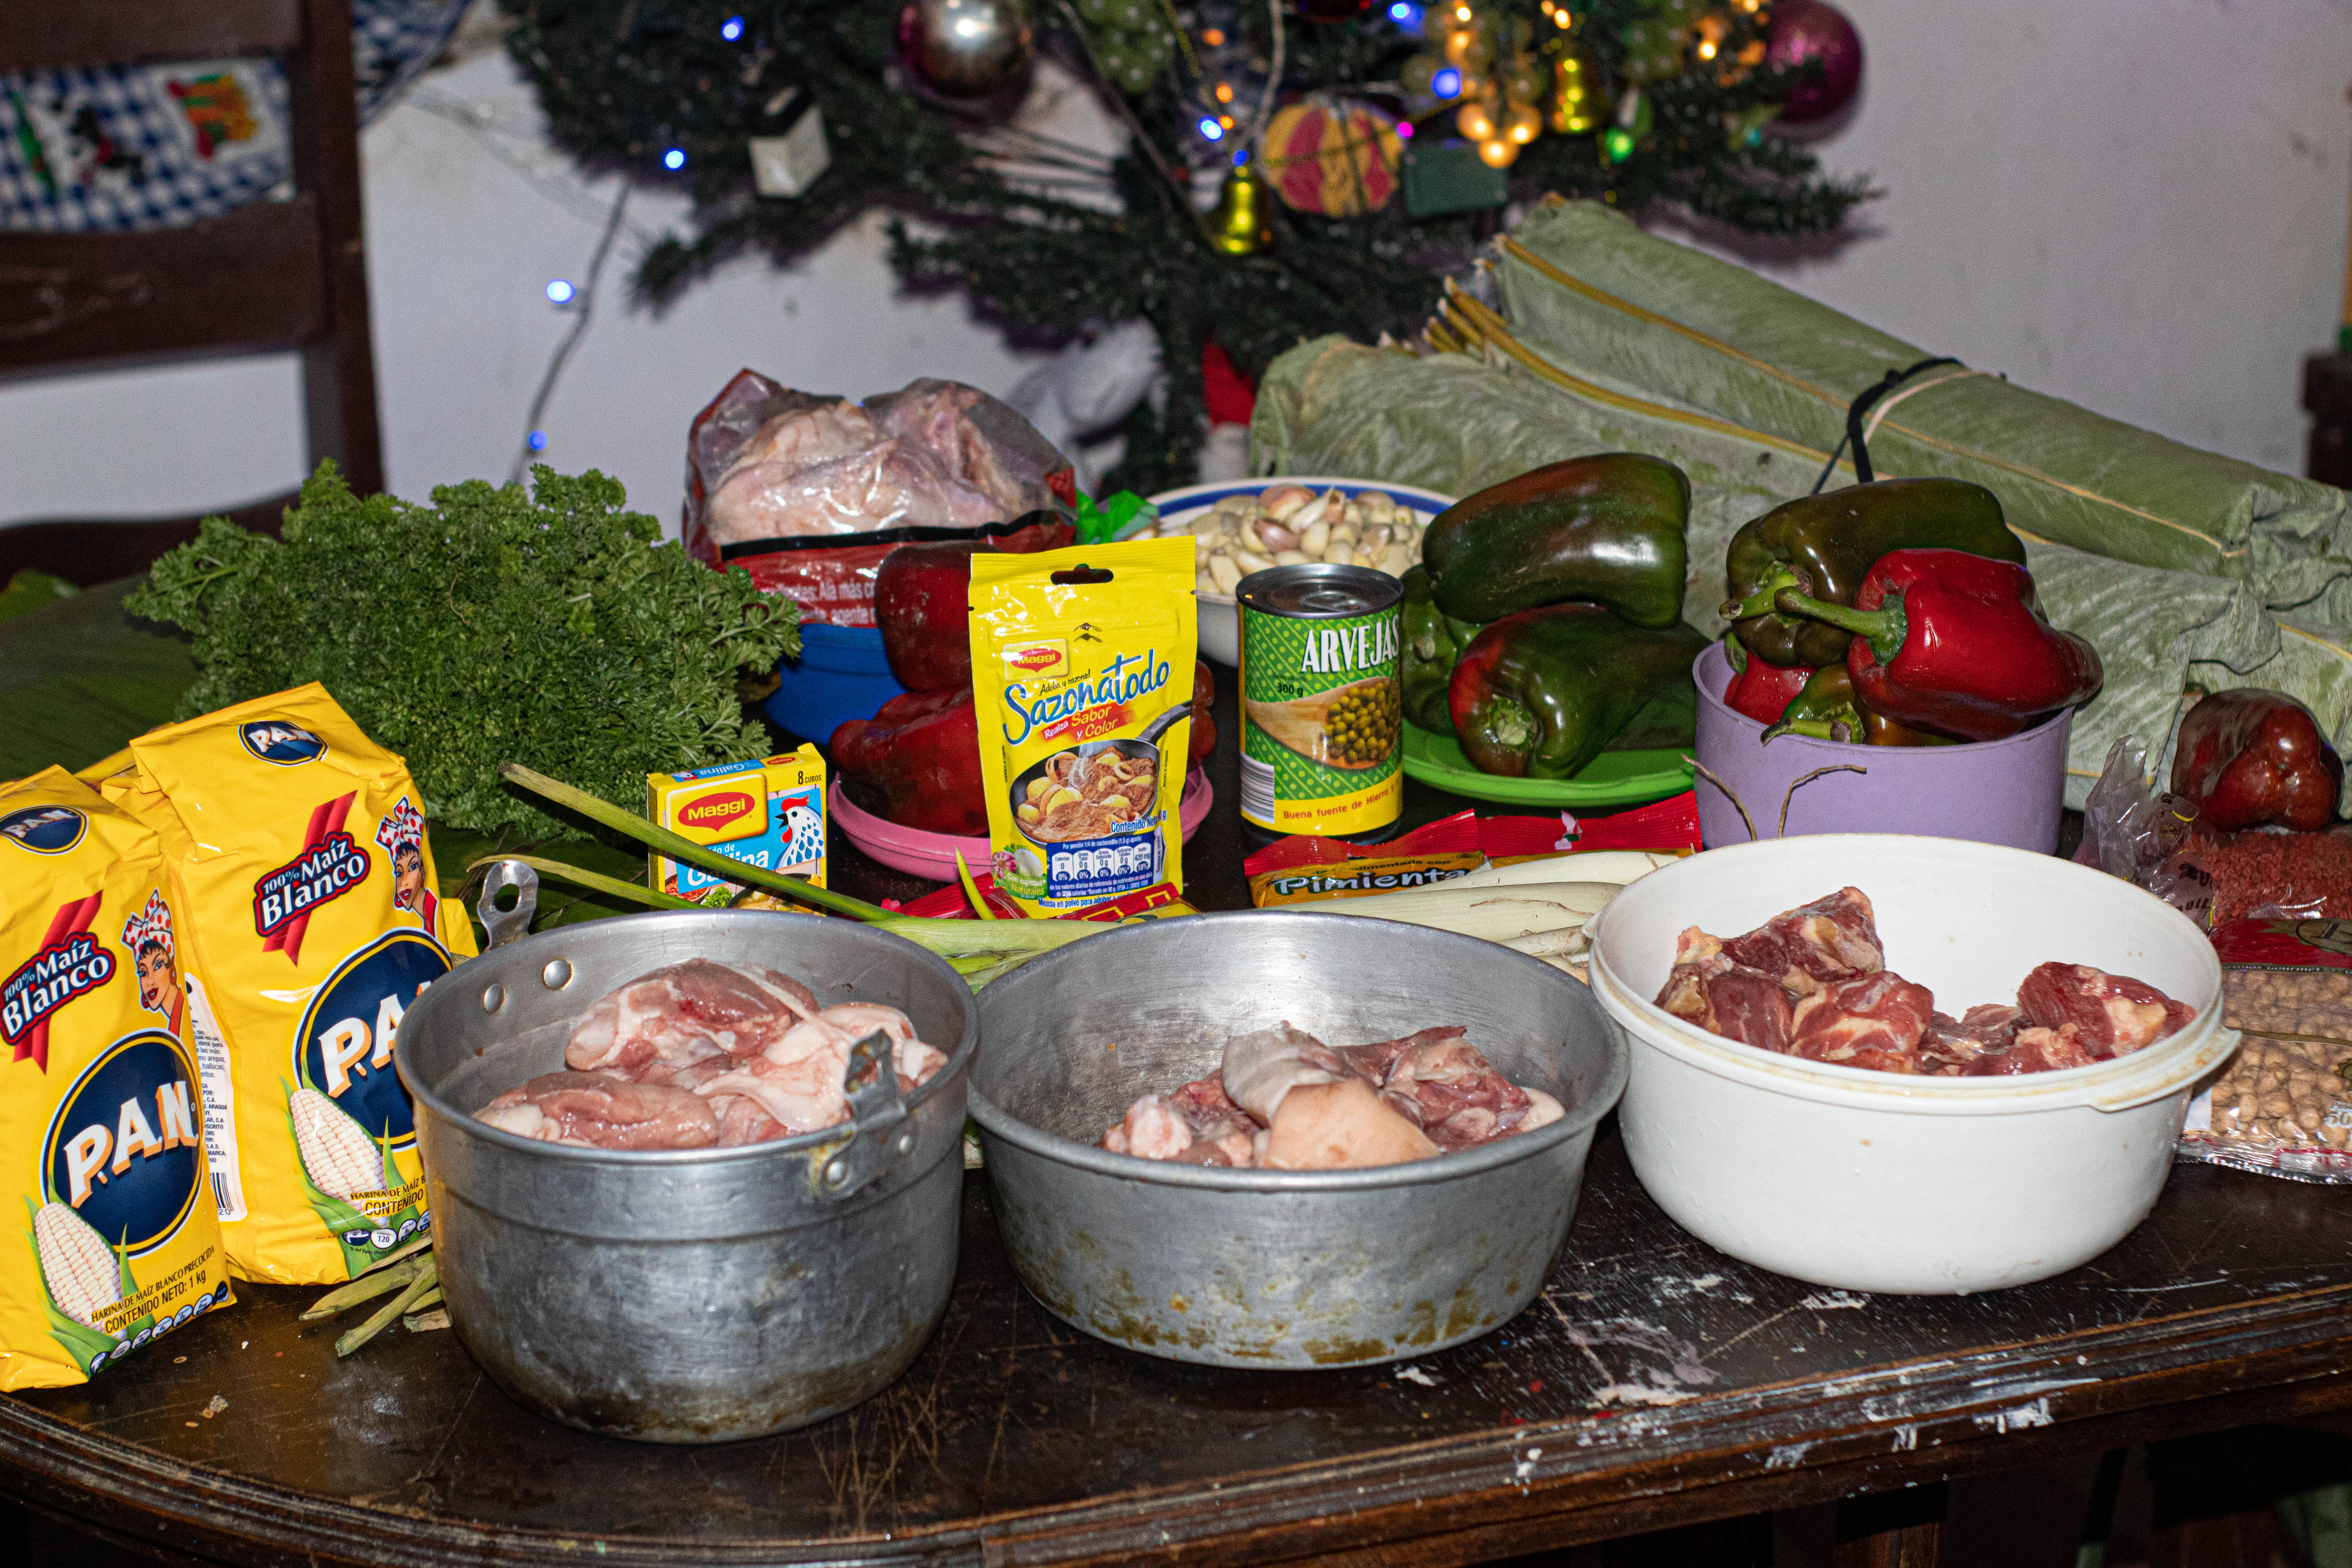
food, bowl, ingredient, christmas decoration, christmas ornament, meal, tableware, holiday, cuisine, mixing bowl, Holiday ornament, christmas, dish, christmas eve, dishware, serveware, recipe, interior design, ornament, conifer, pine family, cookware and bakeware, cooking, produce, pine, christmas tree, fir, present, spoon, supper